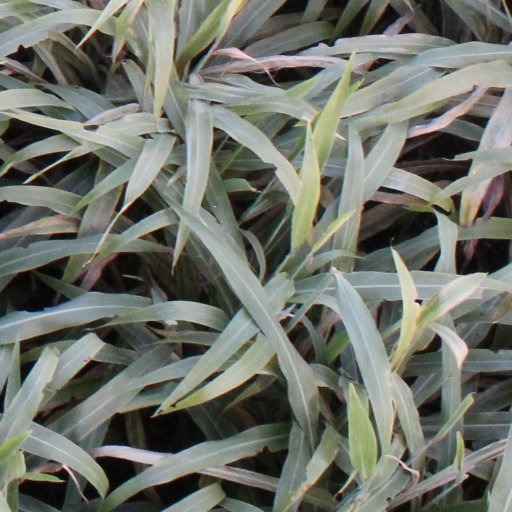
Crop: sorghum